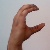
The image shows a hand gesture representing the letter 'C' in Indian Sign Language.